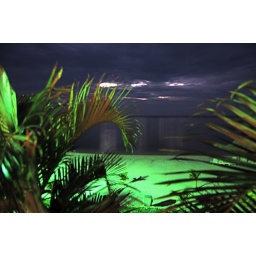
The lamp cast this weird green light seen only by the camera